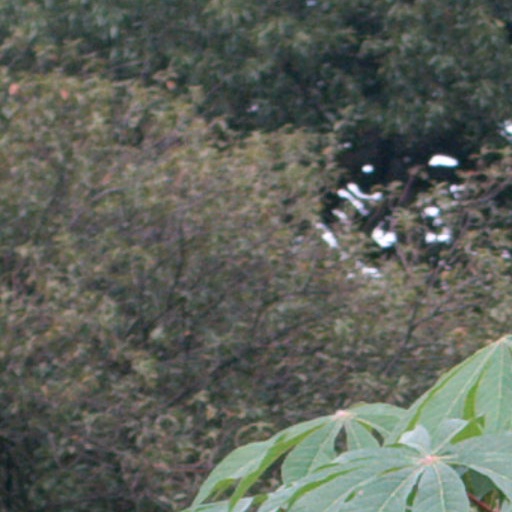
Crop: cassava